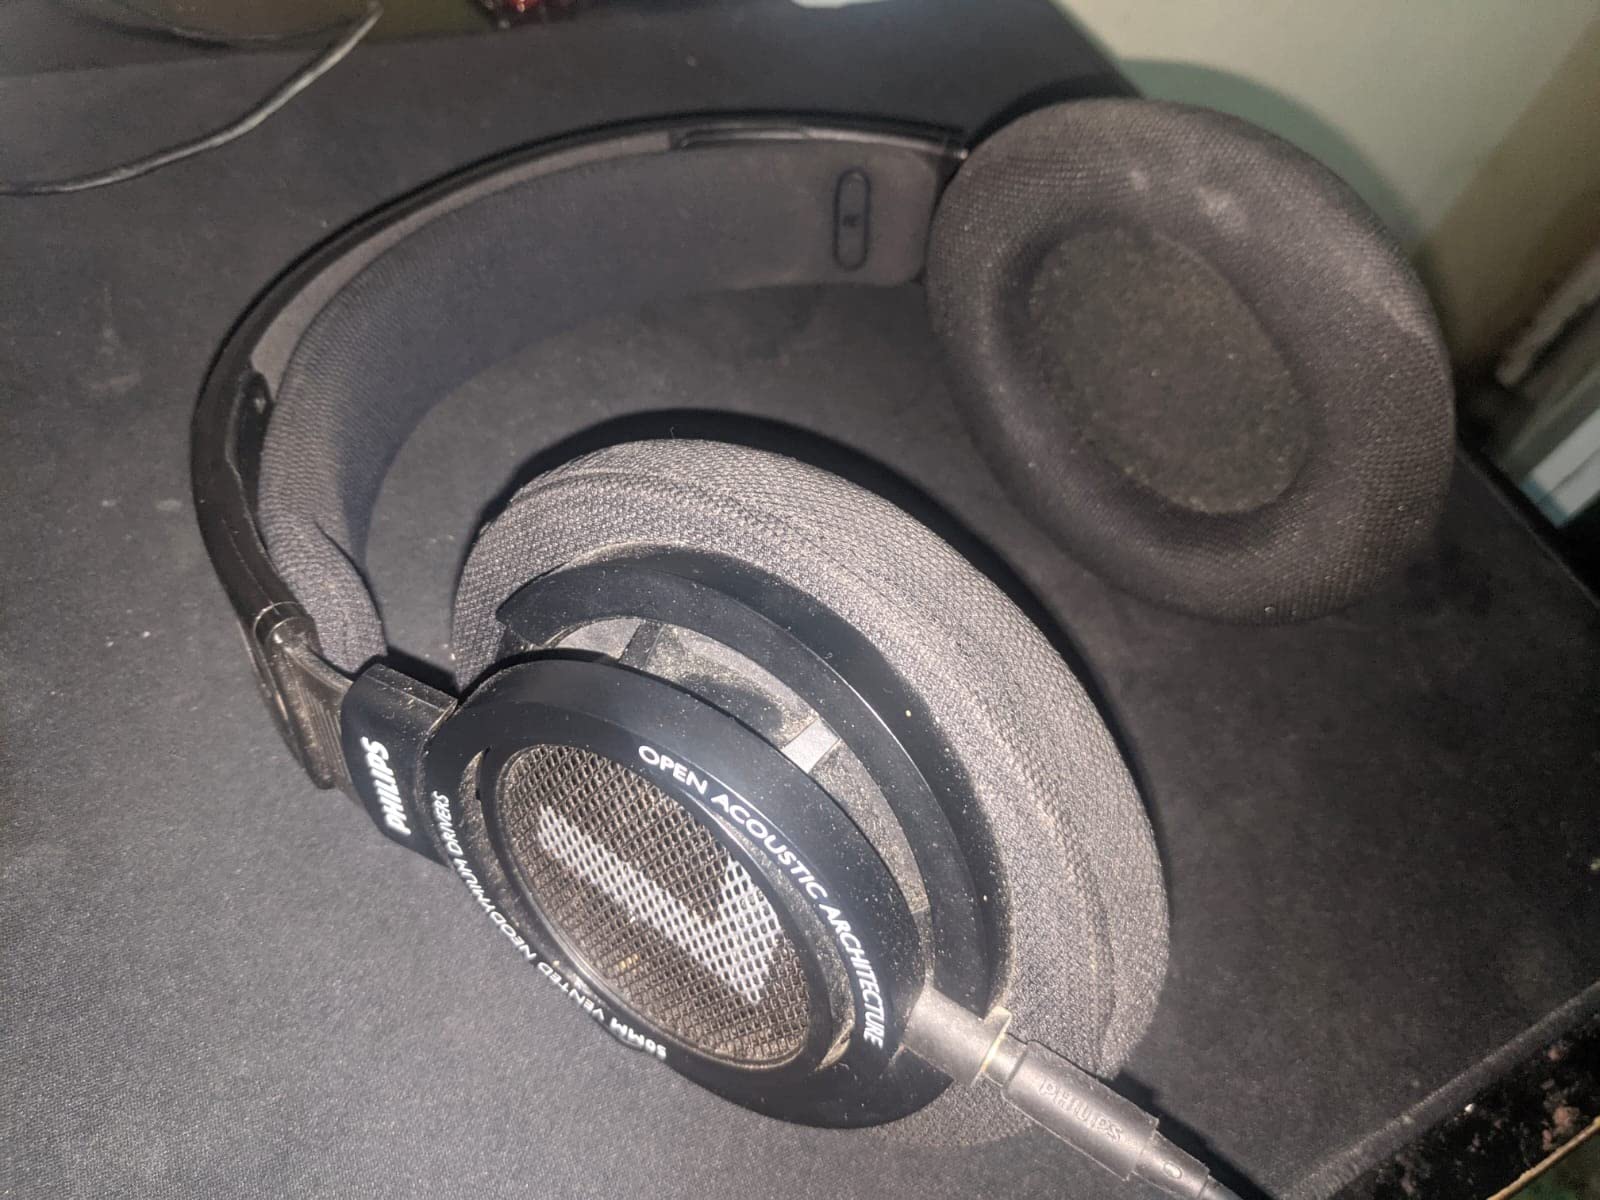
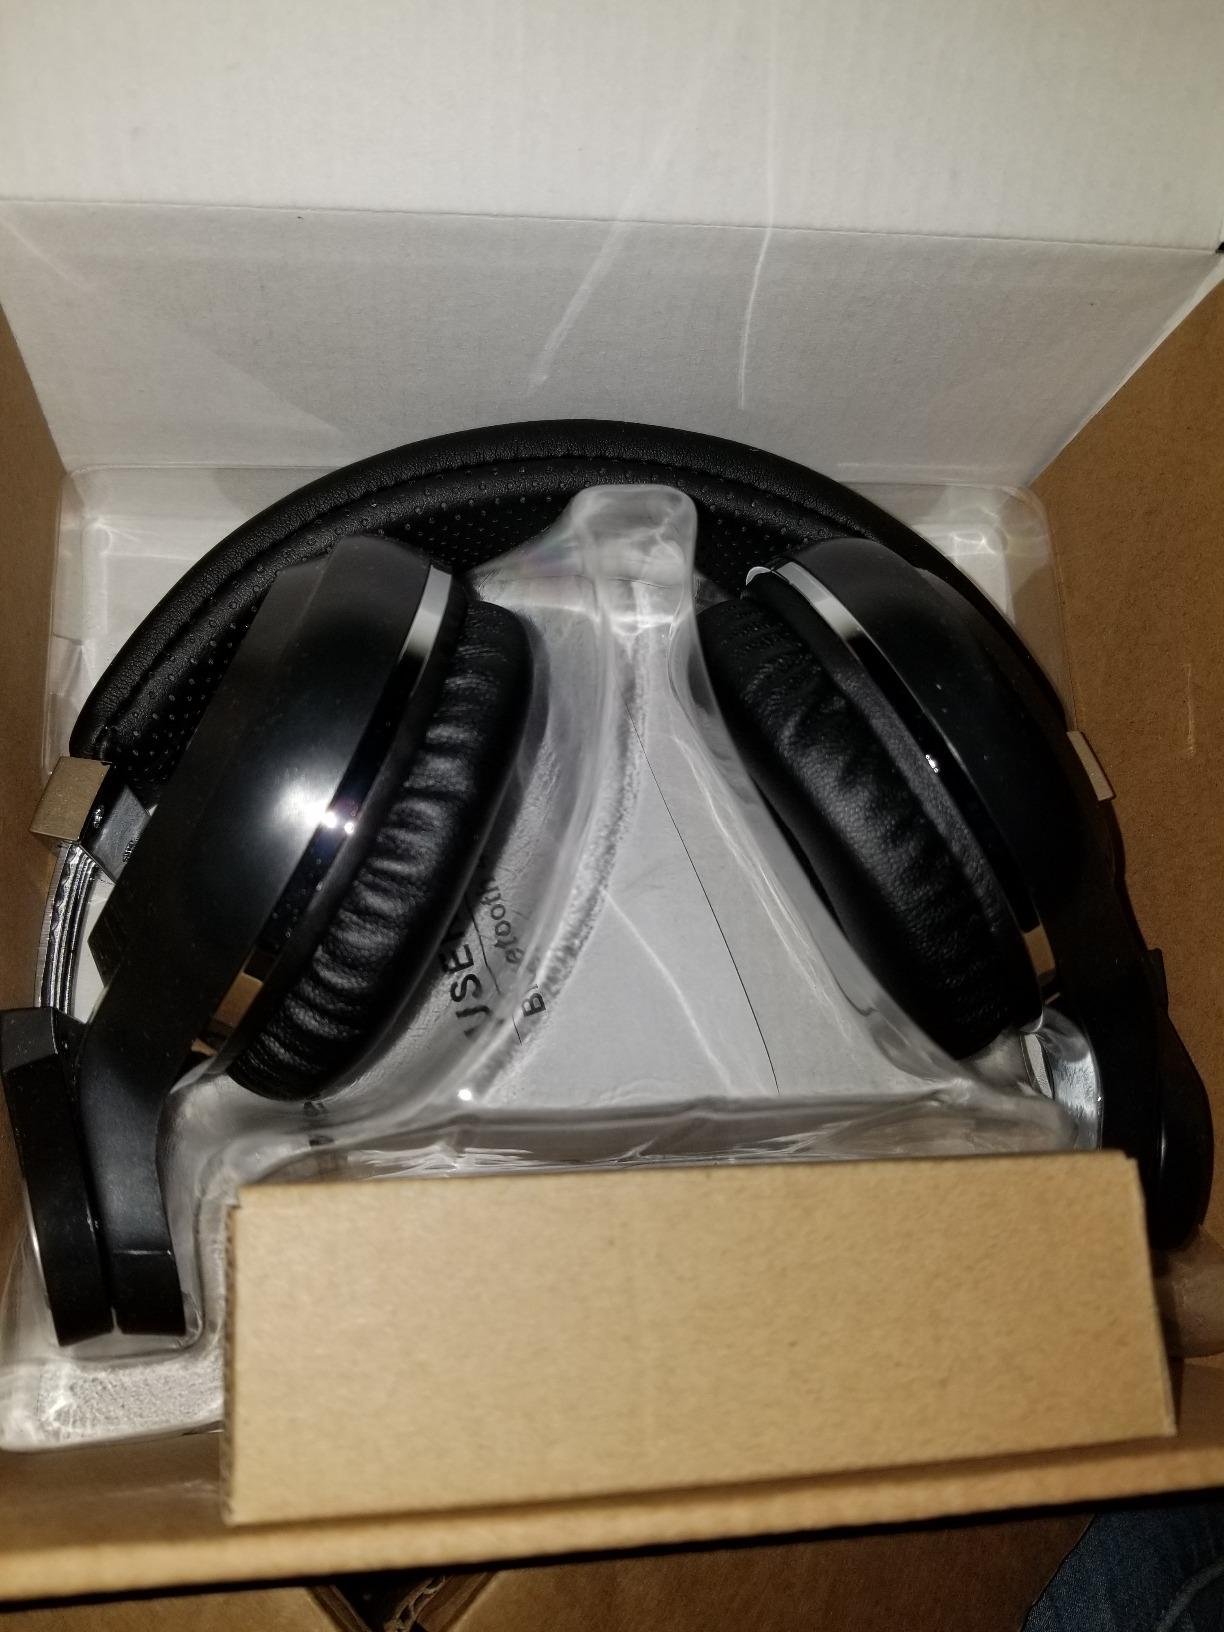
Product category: headphones
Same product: no